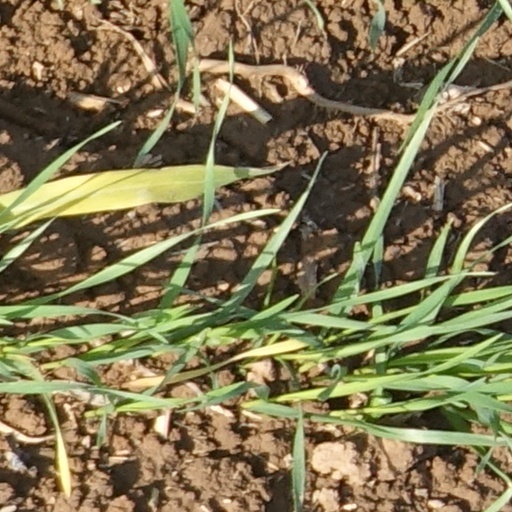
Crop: wheat